Vasily Anisimov

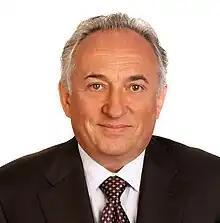

Vasily Anisimov (born 19 September 1951) is a Soviet and Croatian billionaire businessman who made his fortune in Russia in a variety of industries, including aluminium, real estate and vodka production. He is also a former president of the Russian Judo Federation. In September 2022, he renounced his Russian citizenship.